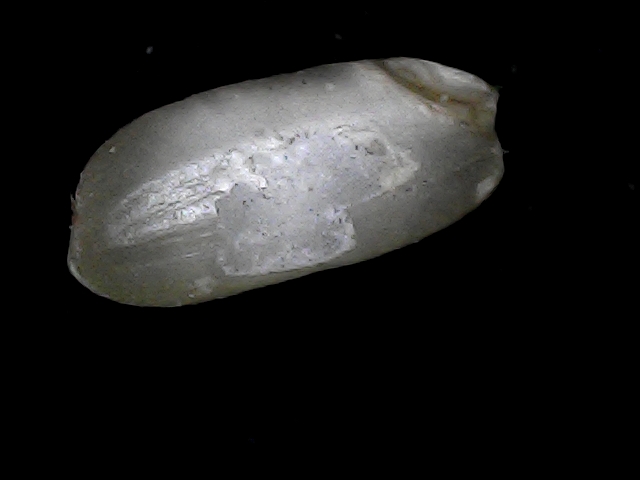
Rice variety: BD33